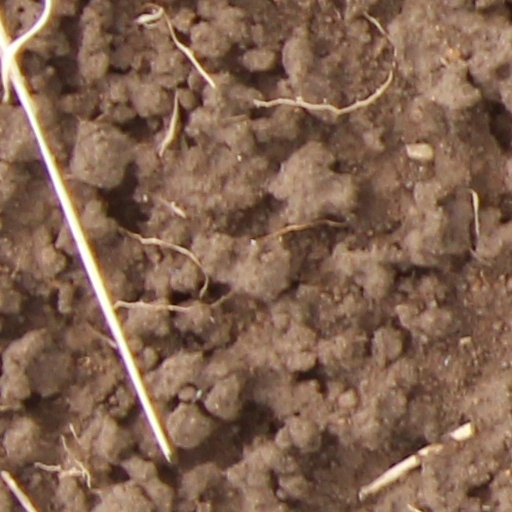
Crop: wheat